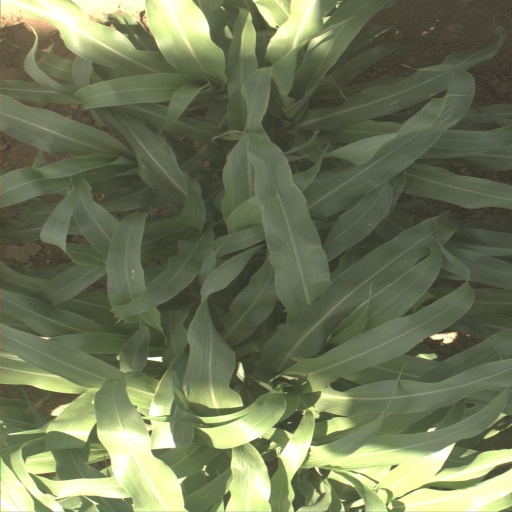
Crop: sorghum